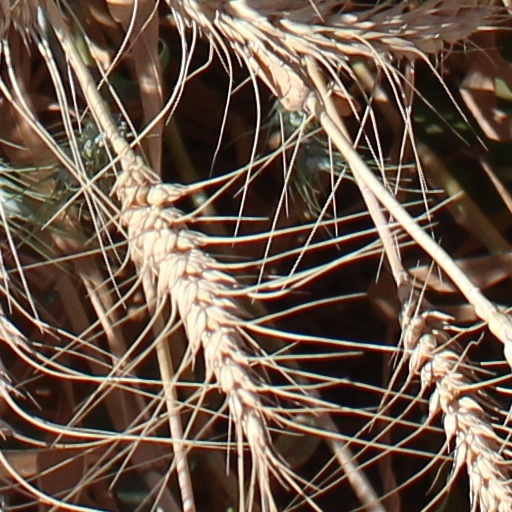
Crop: wheat